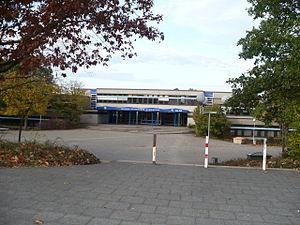
Le Werner-Heisenberg-Gymnasium de Leverkusen est un gymnasium, l'équivalent du lycée français.